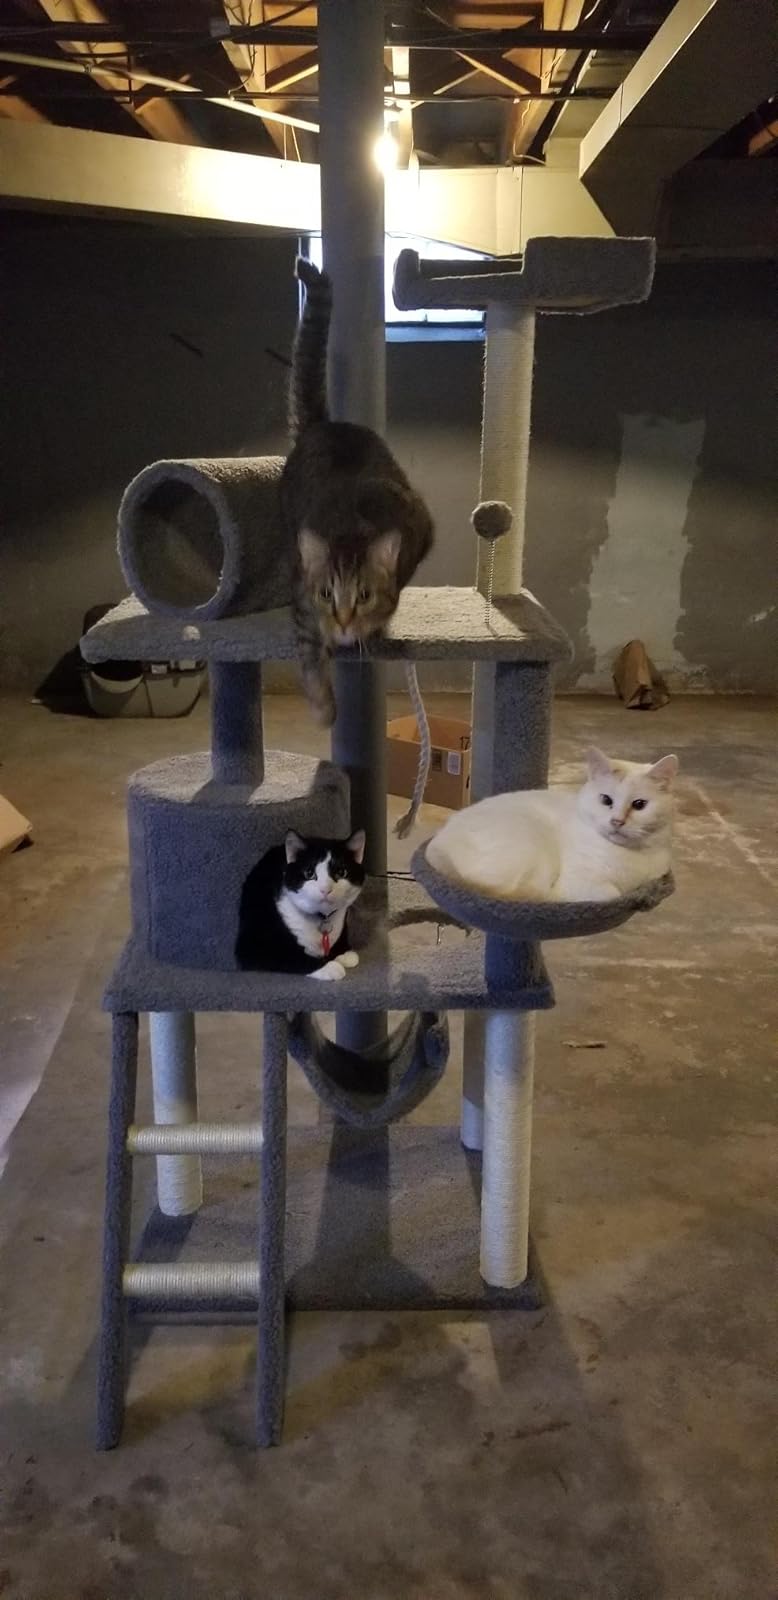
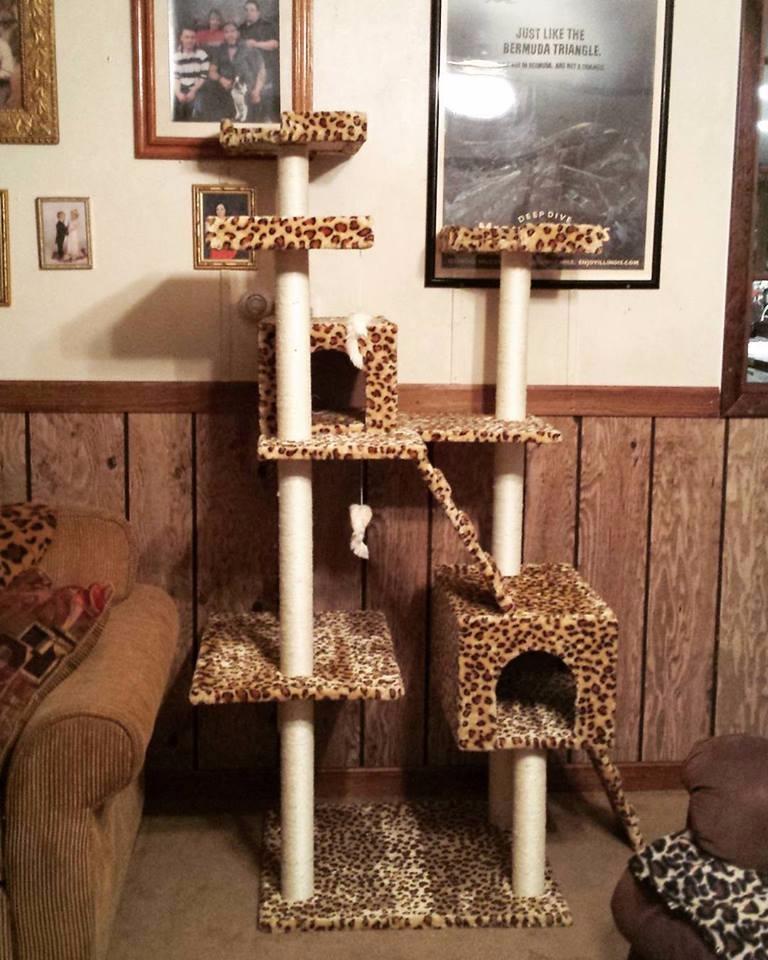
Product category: items_cat tree
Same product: no